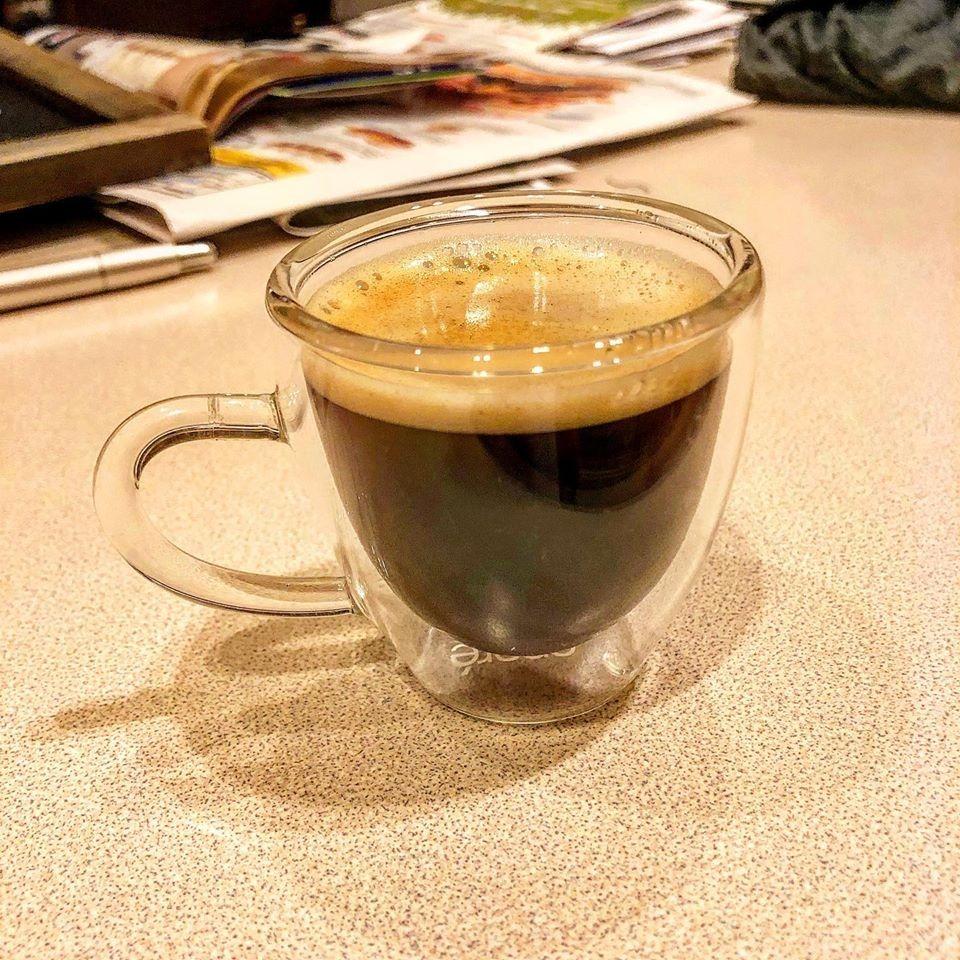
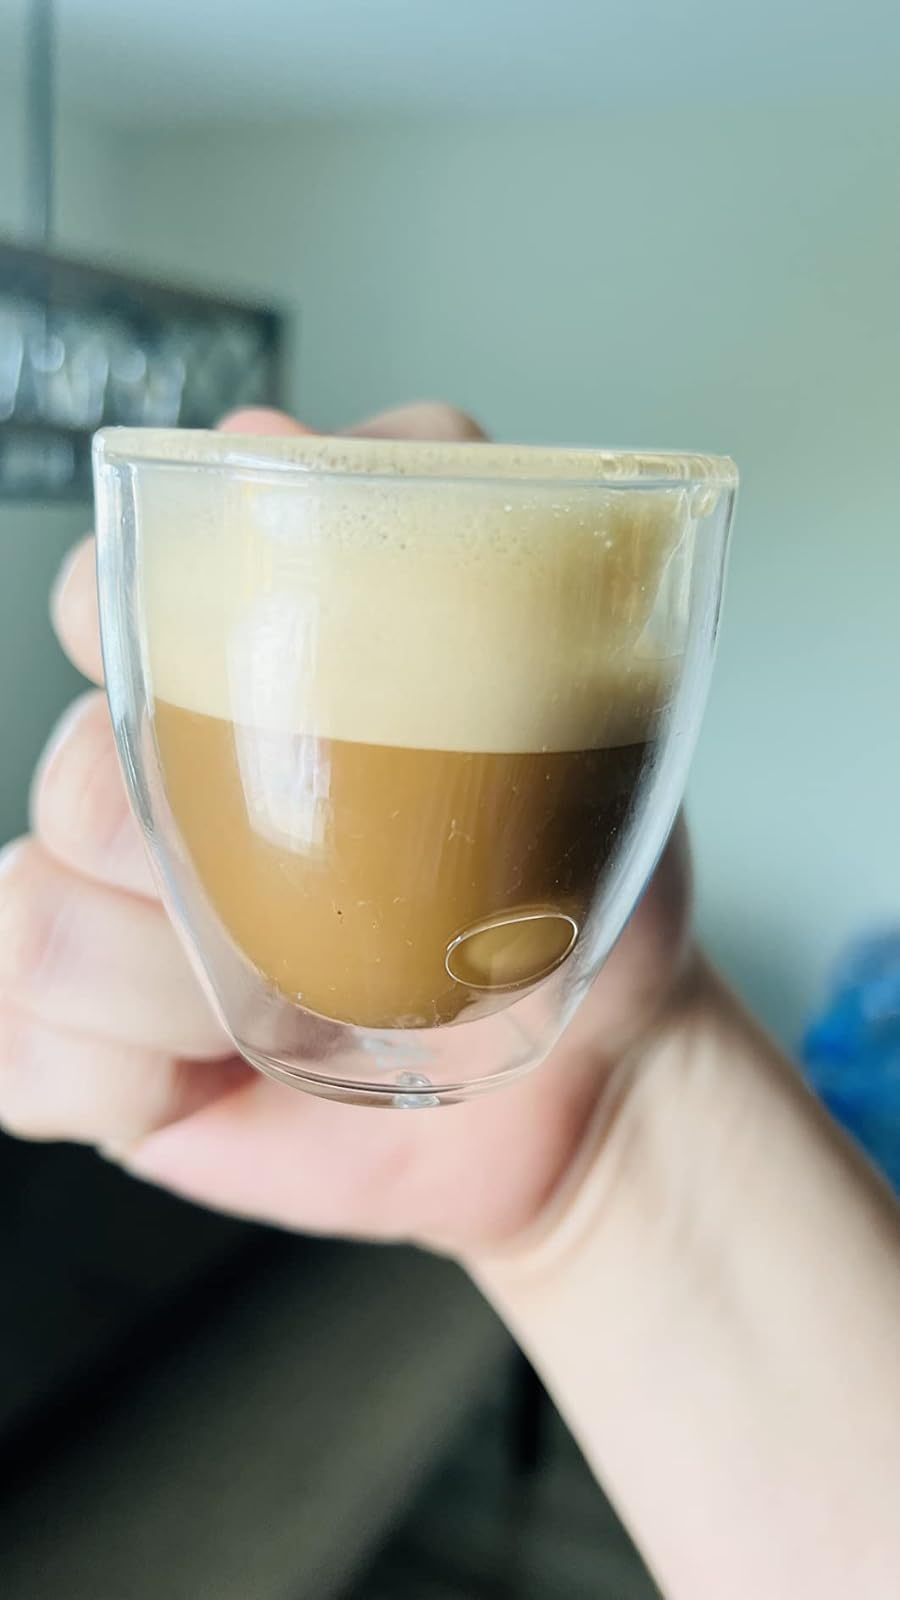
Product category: items_mug
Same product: yes